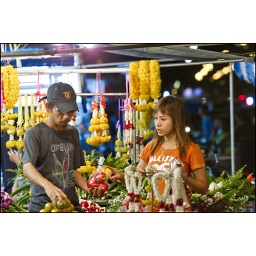
Spotted these too conducting their business in the street market and grabbed the shot.